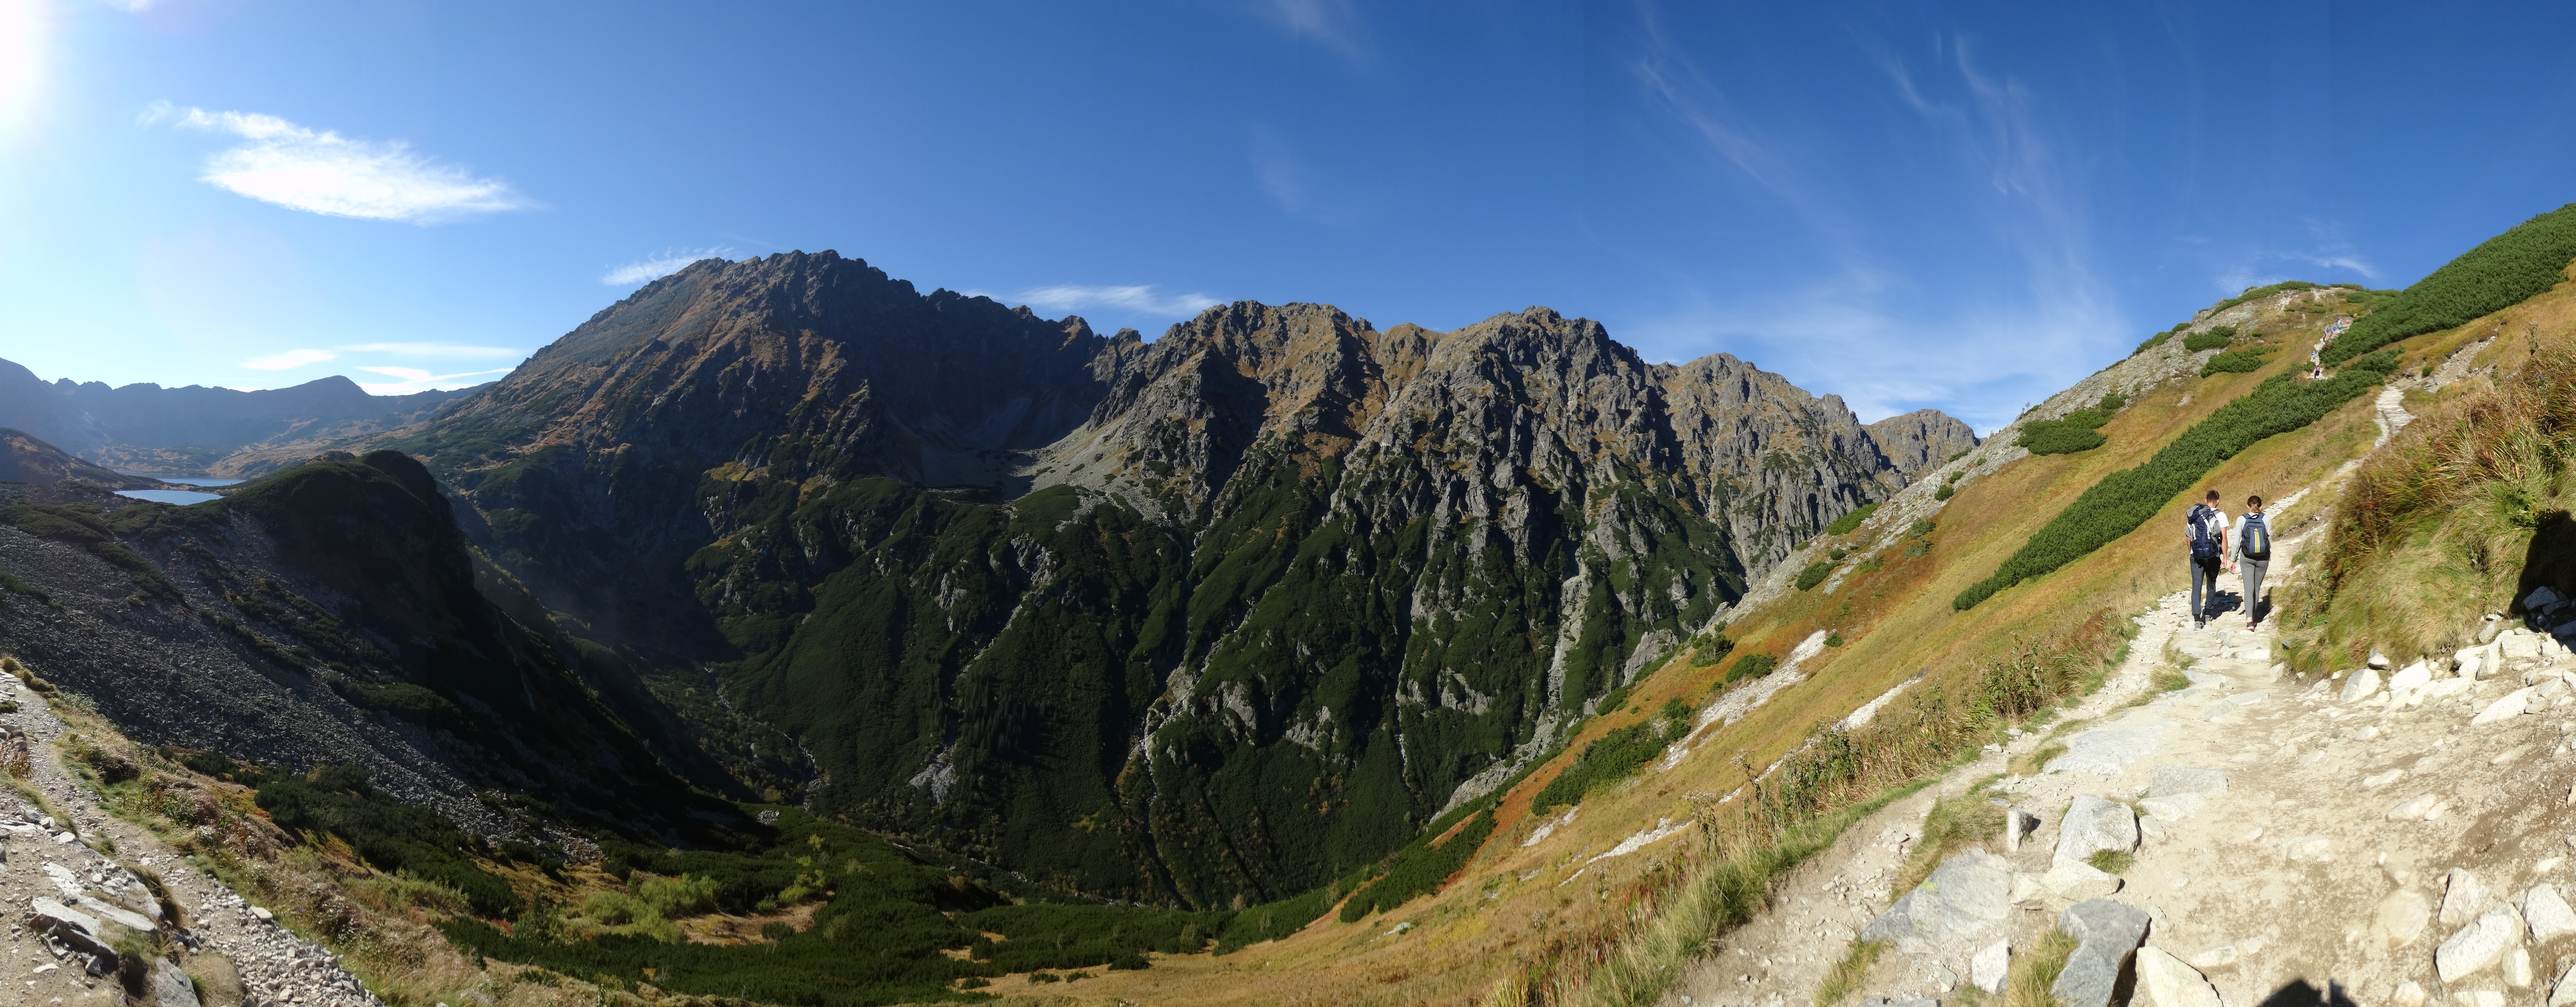
landscape, nature, wilderness, walking, mountain, hiking, trail, adventure, valley, mountain range, panorama, autumn, ridge, summit, mountains, alps, backpacking, poland, plateau, fell, cirque, the national park, tatry, landform, mountain pass, geographical feature, mountainous landforms